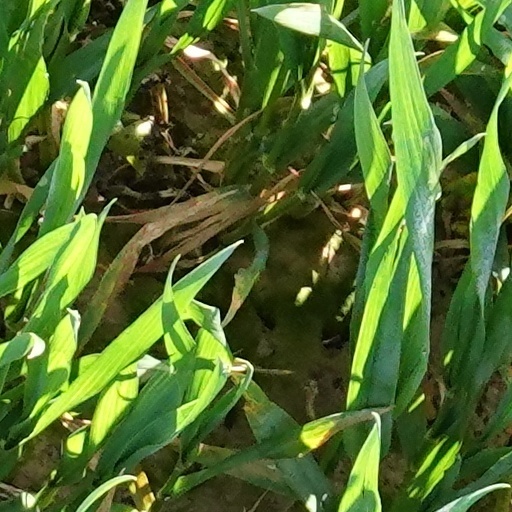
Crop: wheat